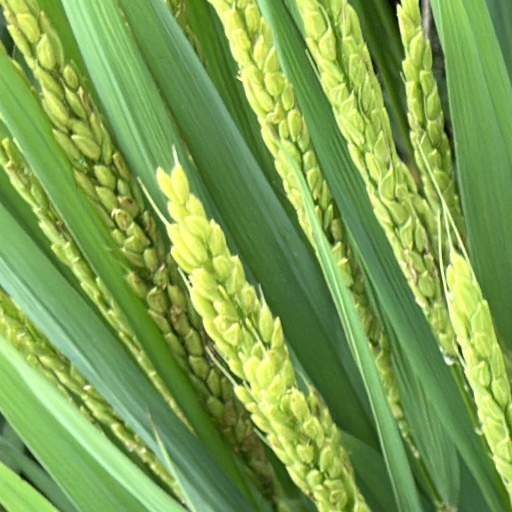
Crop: rice